The Horseman on the Roof

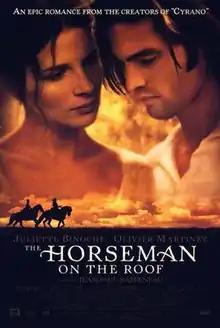
Theatrical release poster

The Horseman on the Roof is a 1995 French film directed by Jean-Paul Rappeneau and starring Juliette Binoche and Olivier Martinez. Based on the 1951 French novel "Le hussard sur le toit" by Jean Giono, the film follows the adventures of a young Italian nobleman in France raising money for the Italian revolution against Austria during a time of cholera. The Italian struggle for independence and the cholera pandemic in southern France in 1832 are historical events. The film received César Awards in 1996 for Best Cinematography and Best Sound, as well as eight César Award nominations for Best Film, Best Costume Design, Best Actress, Best Director, Best Editing, Best Music, Best Production Design, and Most Promising Actress.